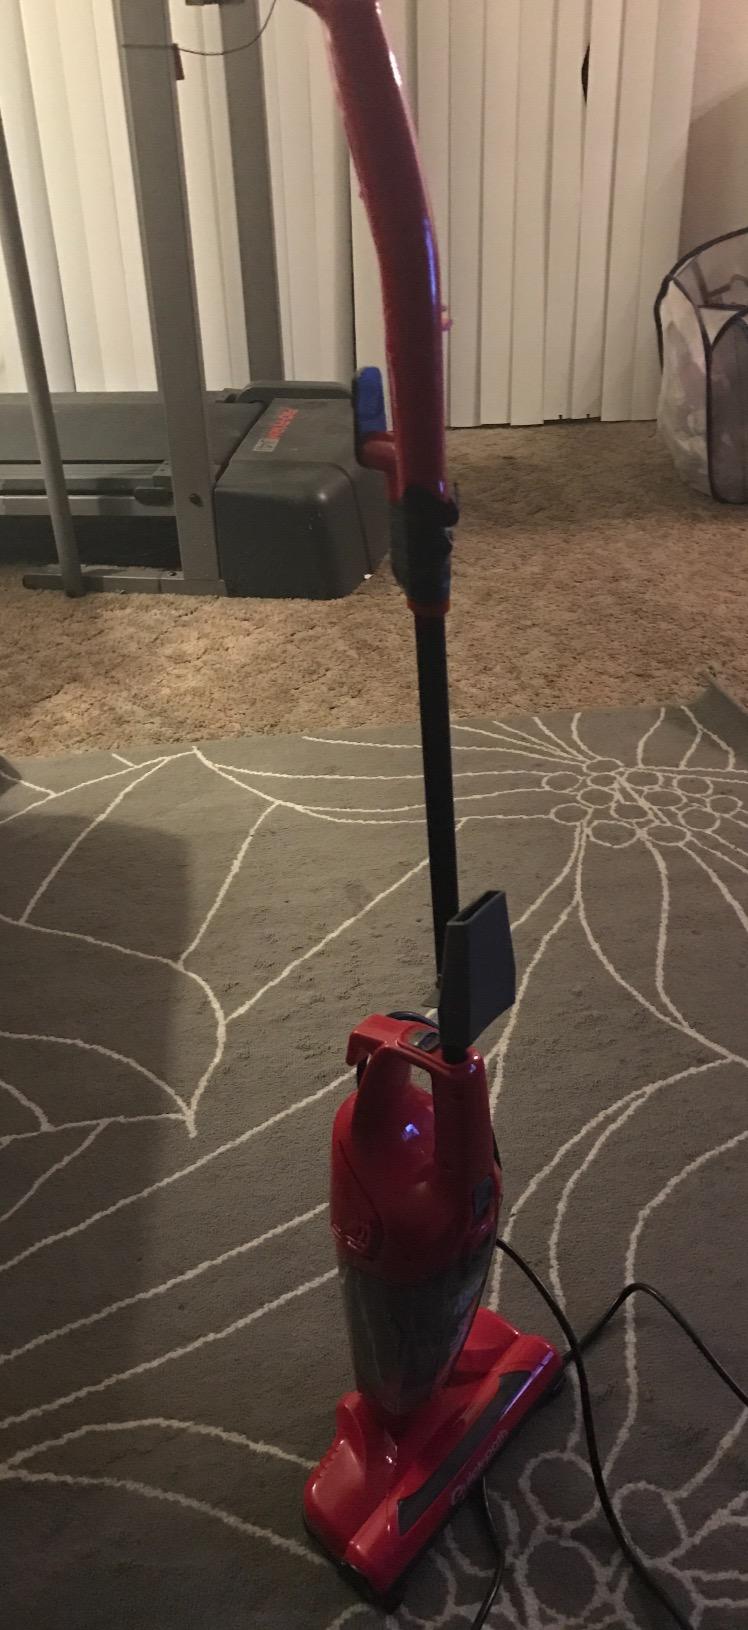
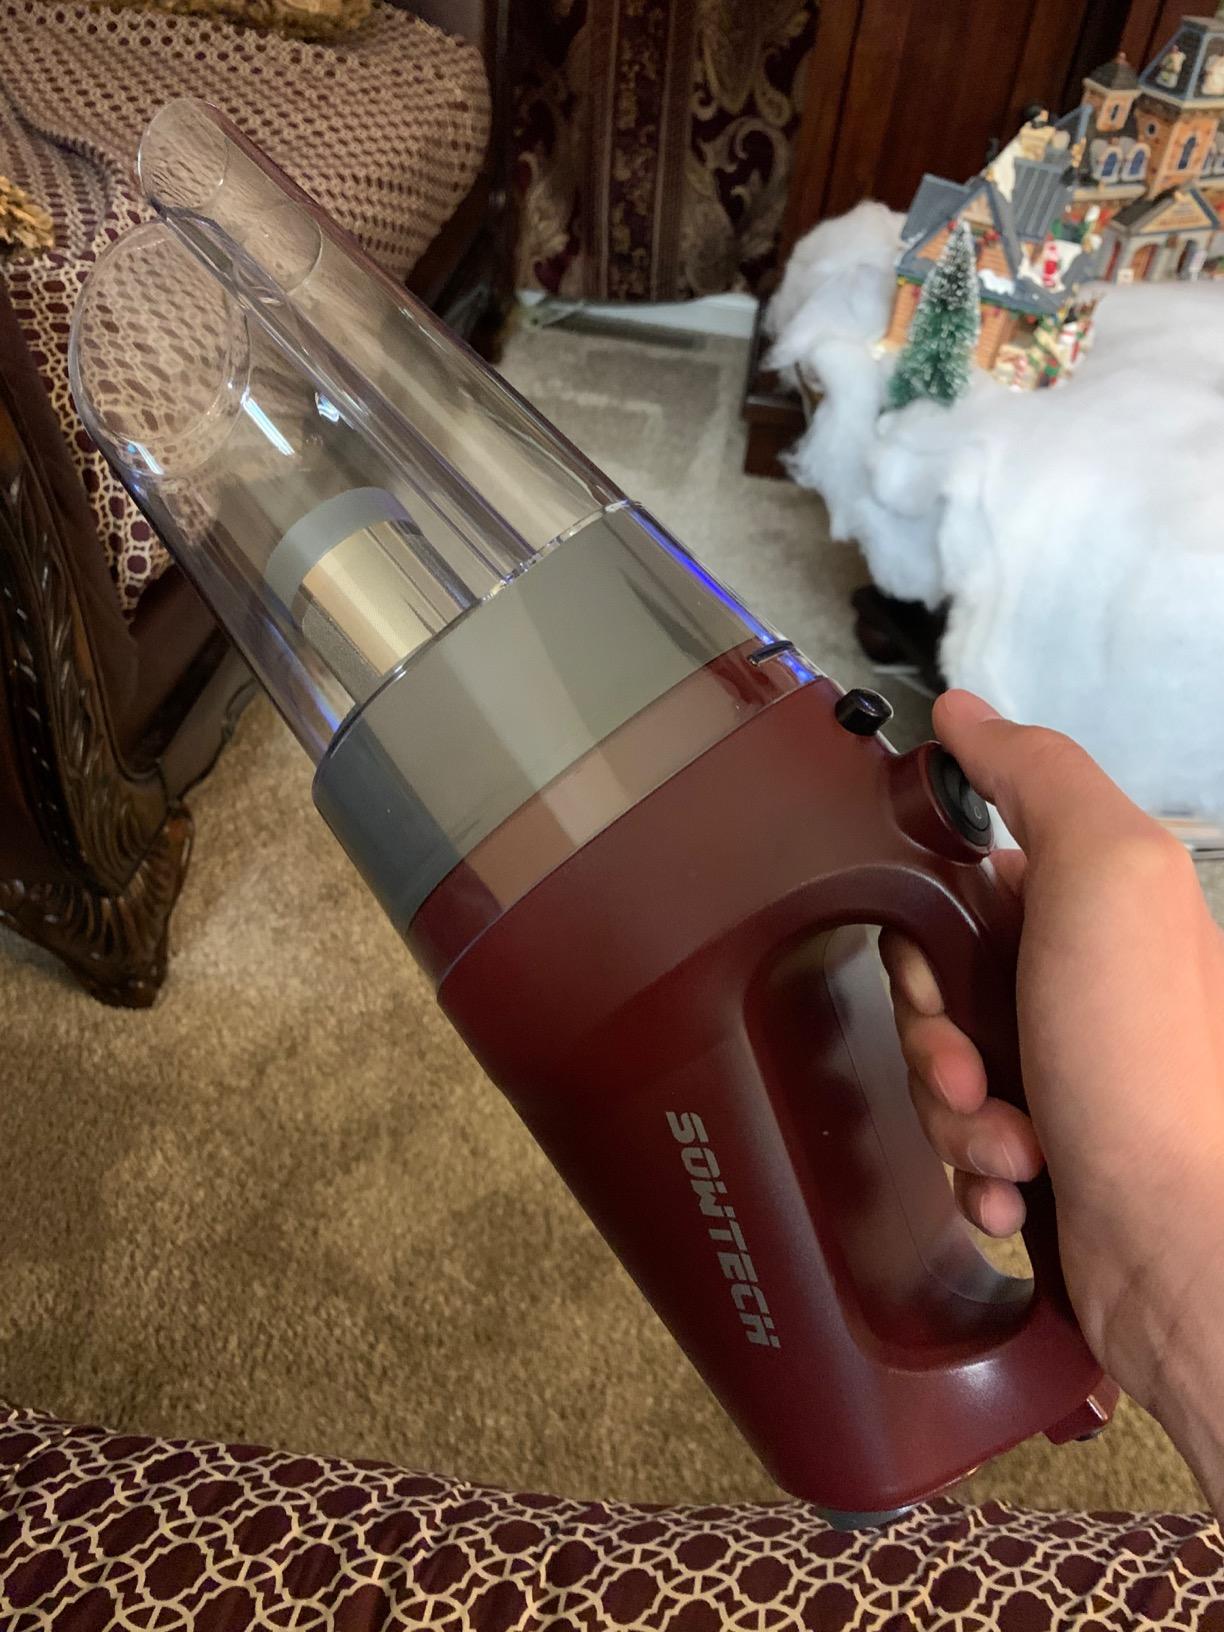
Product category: items_vacuum
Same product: no